André Aleman

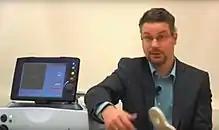
Aleman (2010)

Andreas "André" Aleman (born 20 June 1975) is a Dutch neuroscientist and professor of cognitive neuropsychiatry at the University Medical Center Groningen and the University of Groningen.